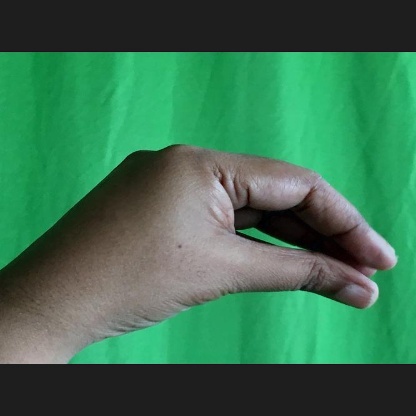
Mudra: Mukulam